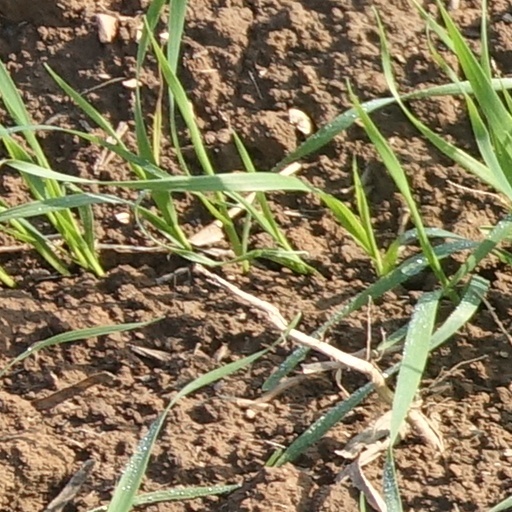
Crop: wheat